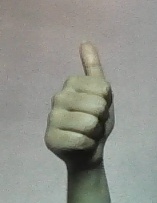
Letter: aleff